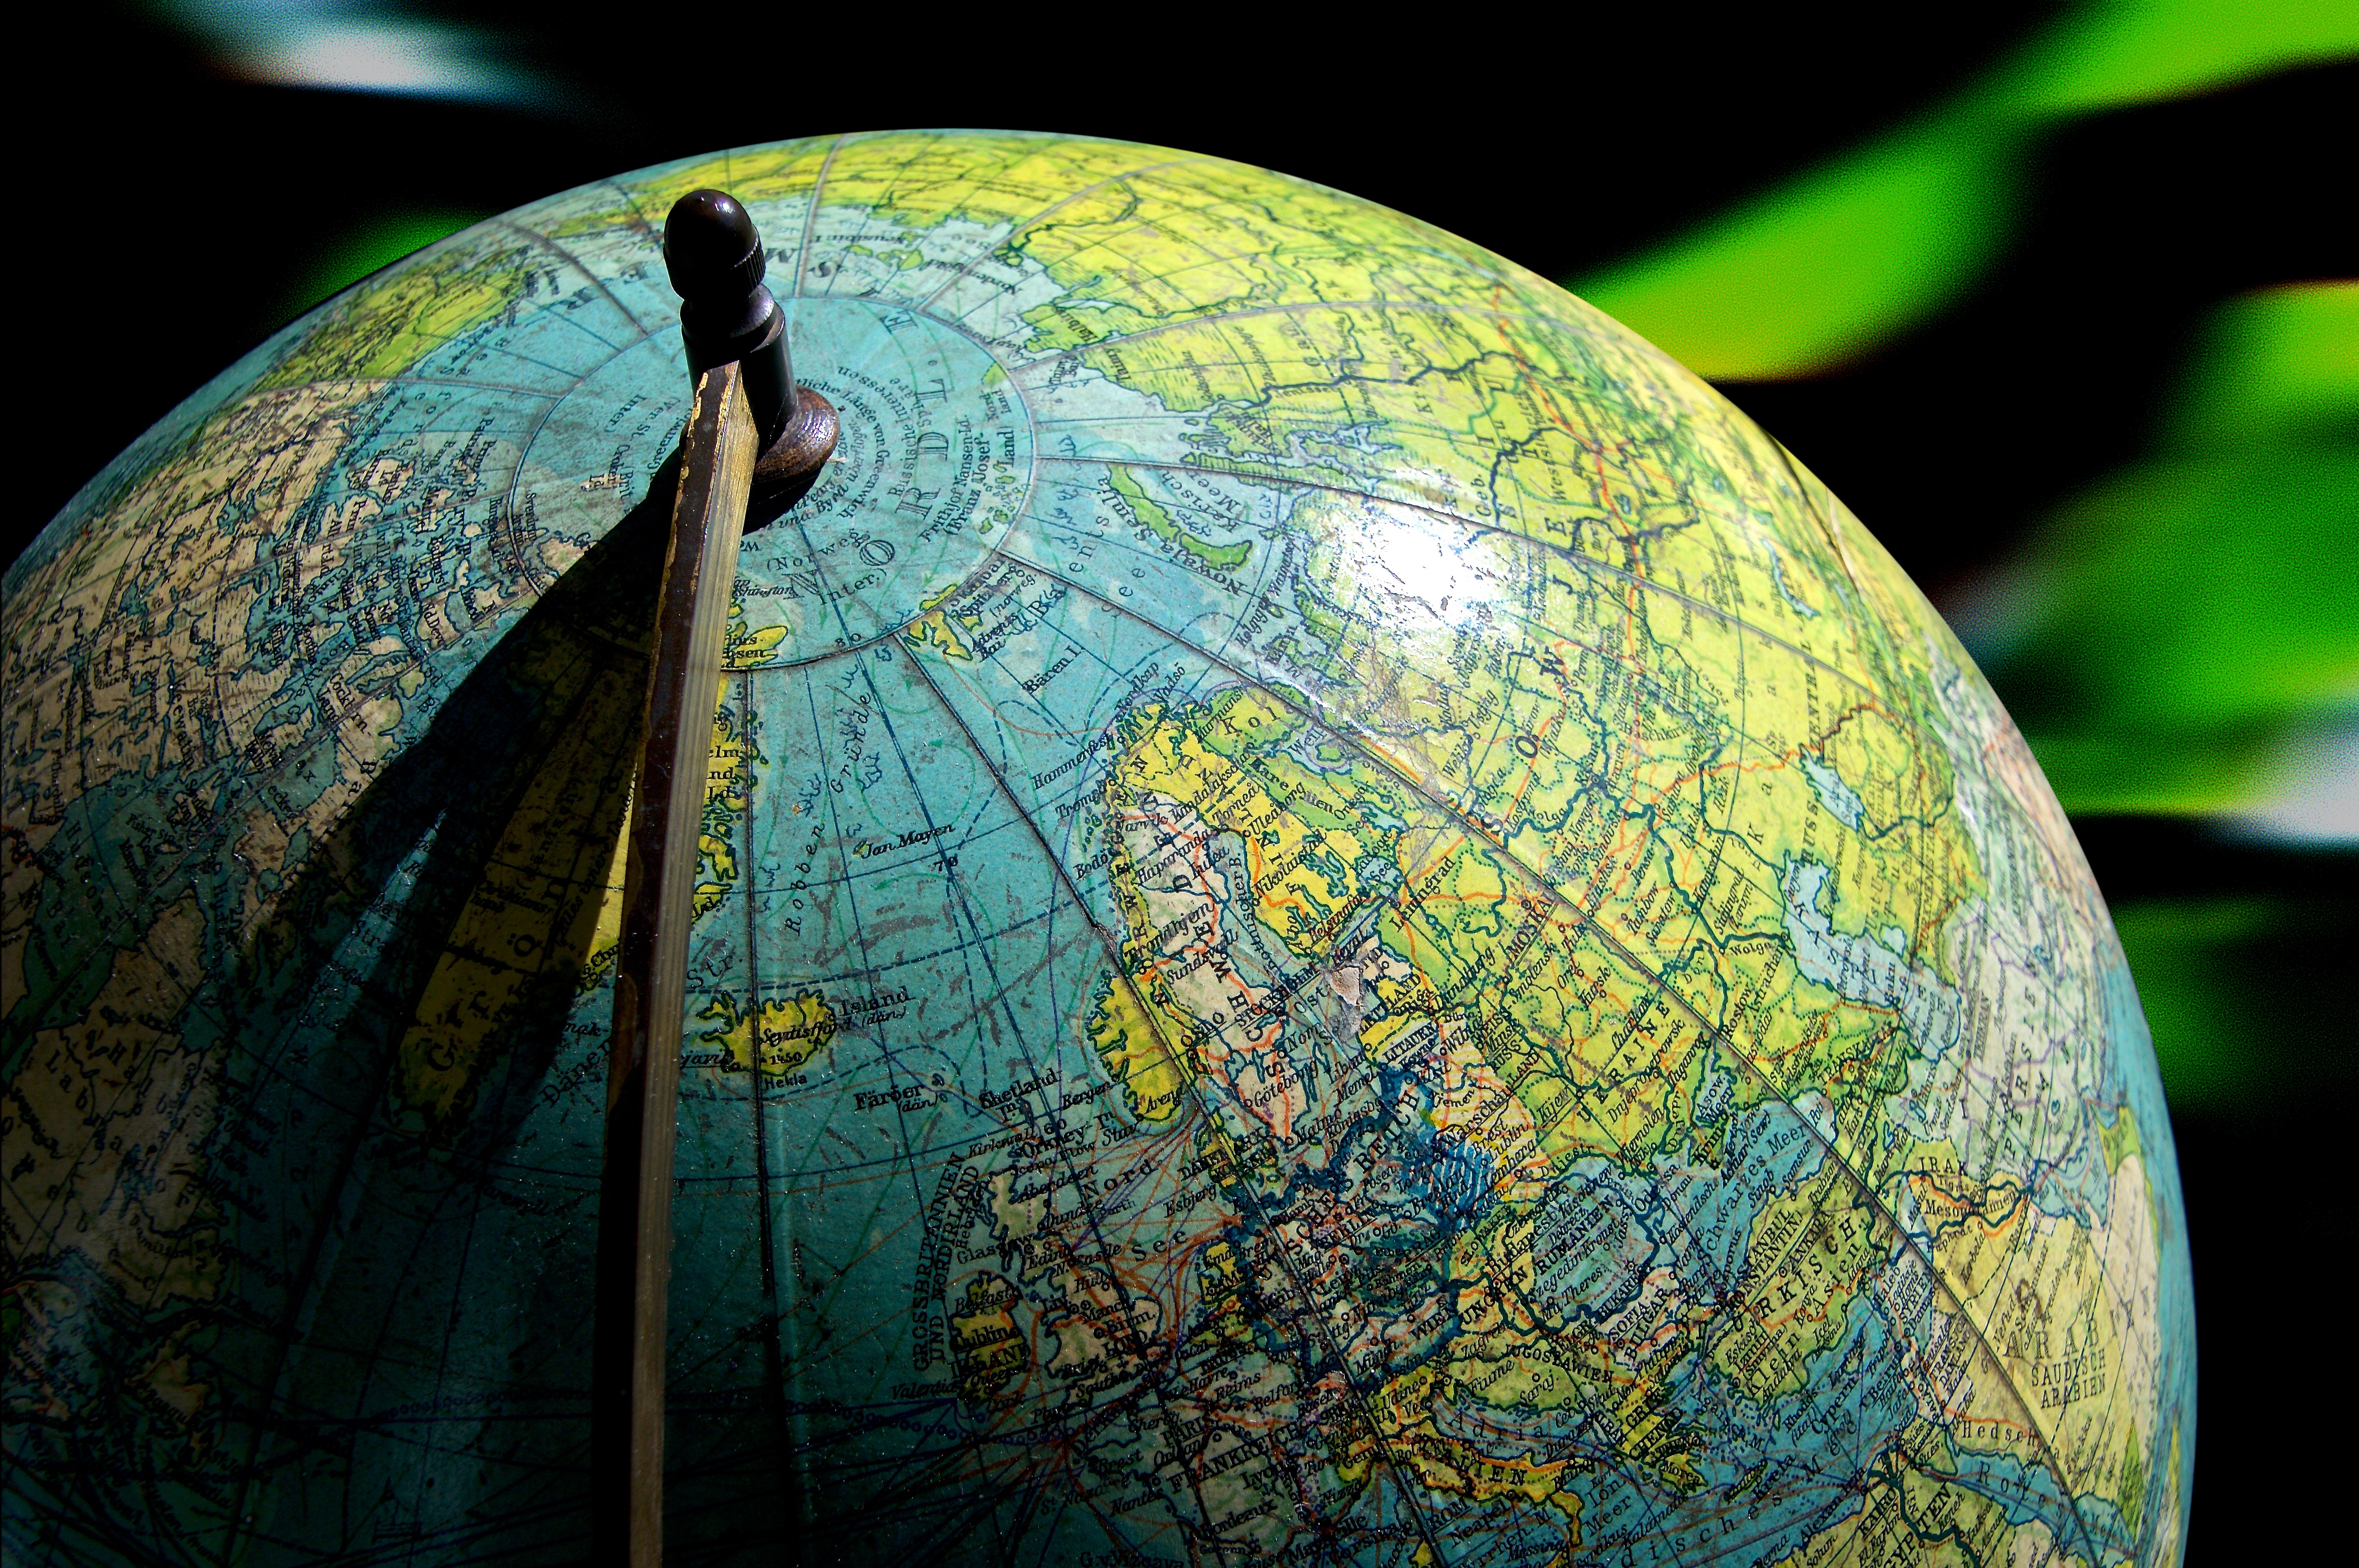
antique, sunlight, leaf, old, atmosphere, rustic, live, europe, green, metal, nostalgia, craft, circle, globe, world, earth, home decor, sphere, planet, historically, antiques, scandinavia, north pole, astronomical object, atmosphere of earth